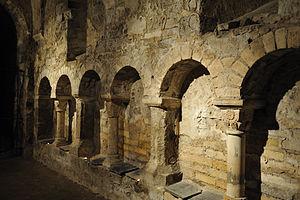
Crypte Saint-Aignan, Orléans, Loiret, France
Art préroman ou plus souvent Architecture préromane sont des expressions employées pour désigner les œuvres construites durant la période qui s'étend entre la fin de l'art paléochrétien et les premiers arts romans vers l'an mille. La chute de l'Empire en Occident met fin à une certaine homogénéité architecturale, tandis que dans l'Empire romain d'Orient autour de Constantinople se développe l'art byzantin avec Justinien.
La collégiale Saint-Aignan est une église française située dans le centre de la ville d'Orléans, sur la rive nord de la Loire, dans le département du Loiret en région Centre-Val de Loire.